Women's association football

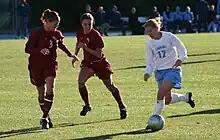
Florida State vs North Carolina, 2005

The Copa América Femenina is the main competition in women's football between national teams that are affiliated with CONMEBOL.